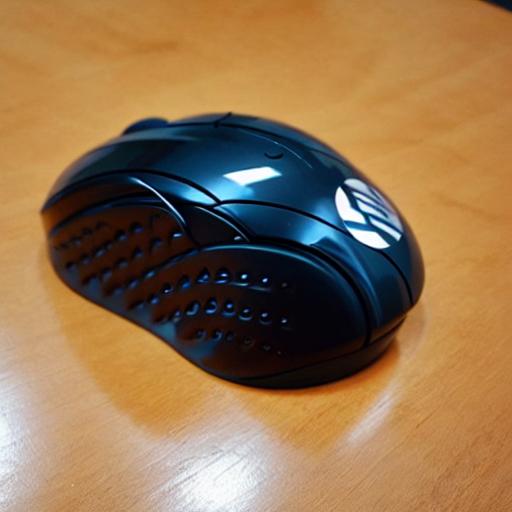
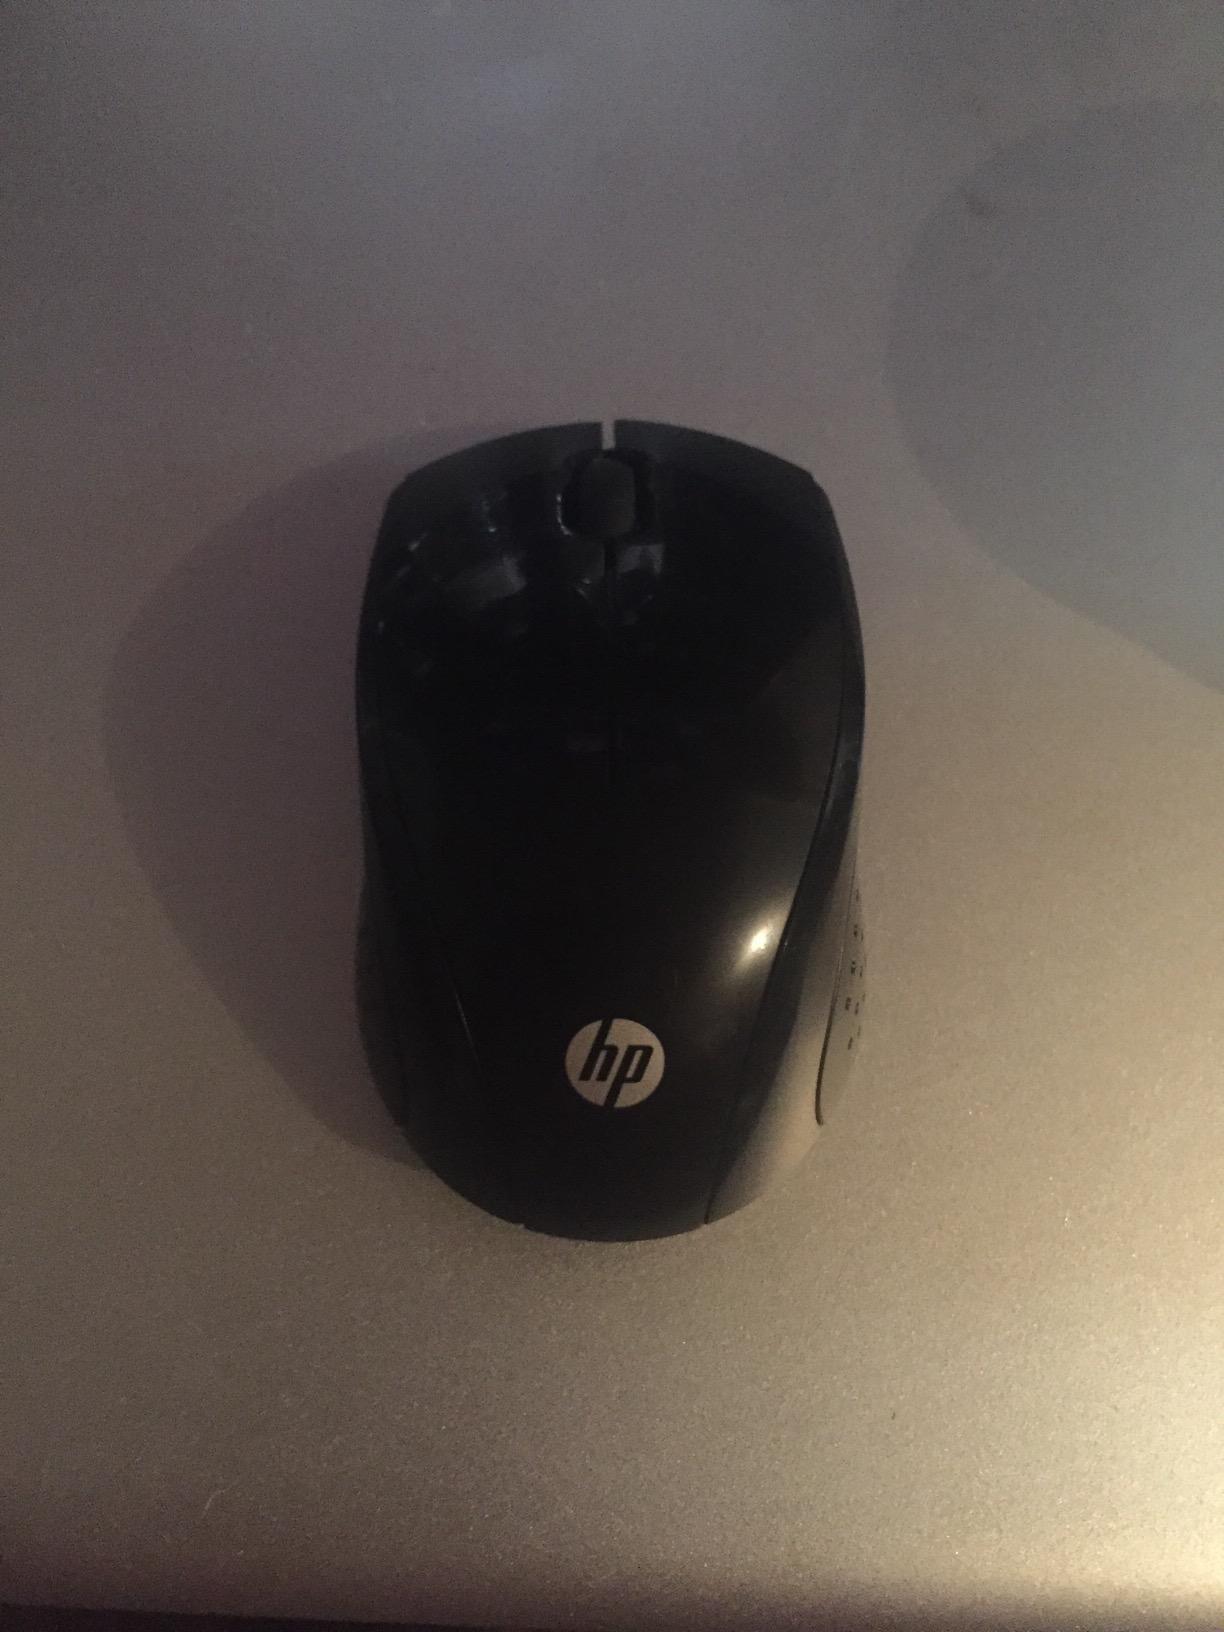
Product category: mouse
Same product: no